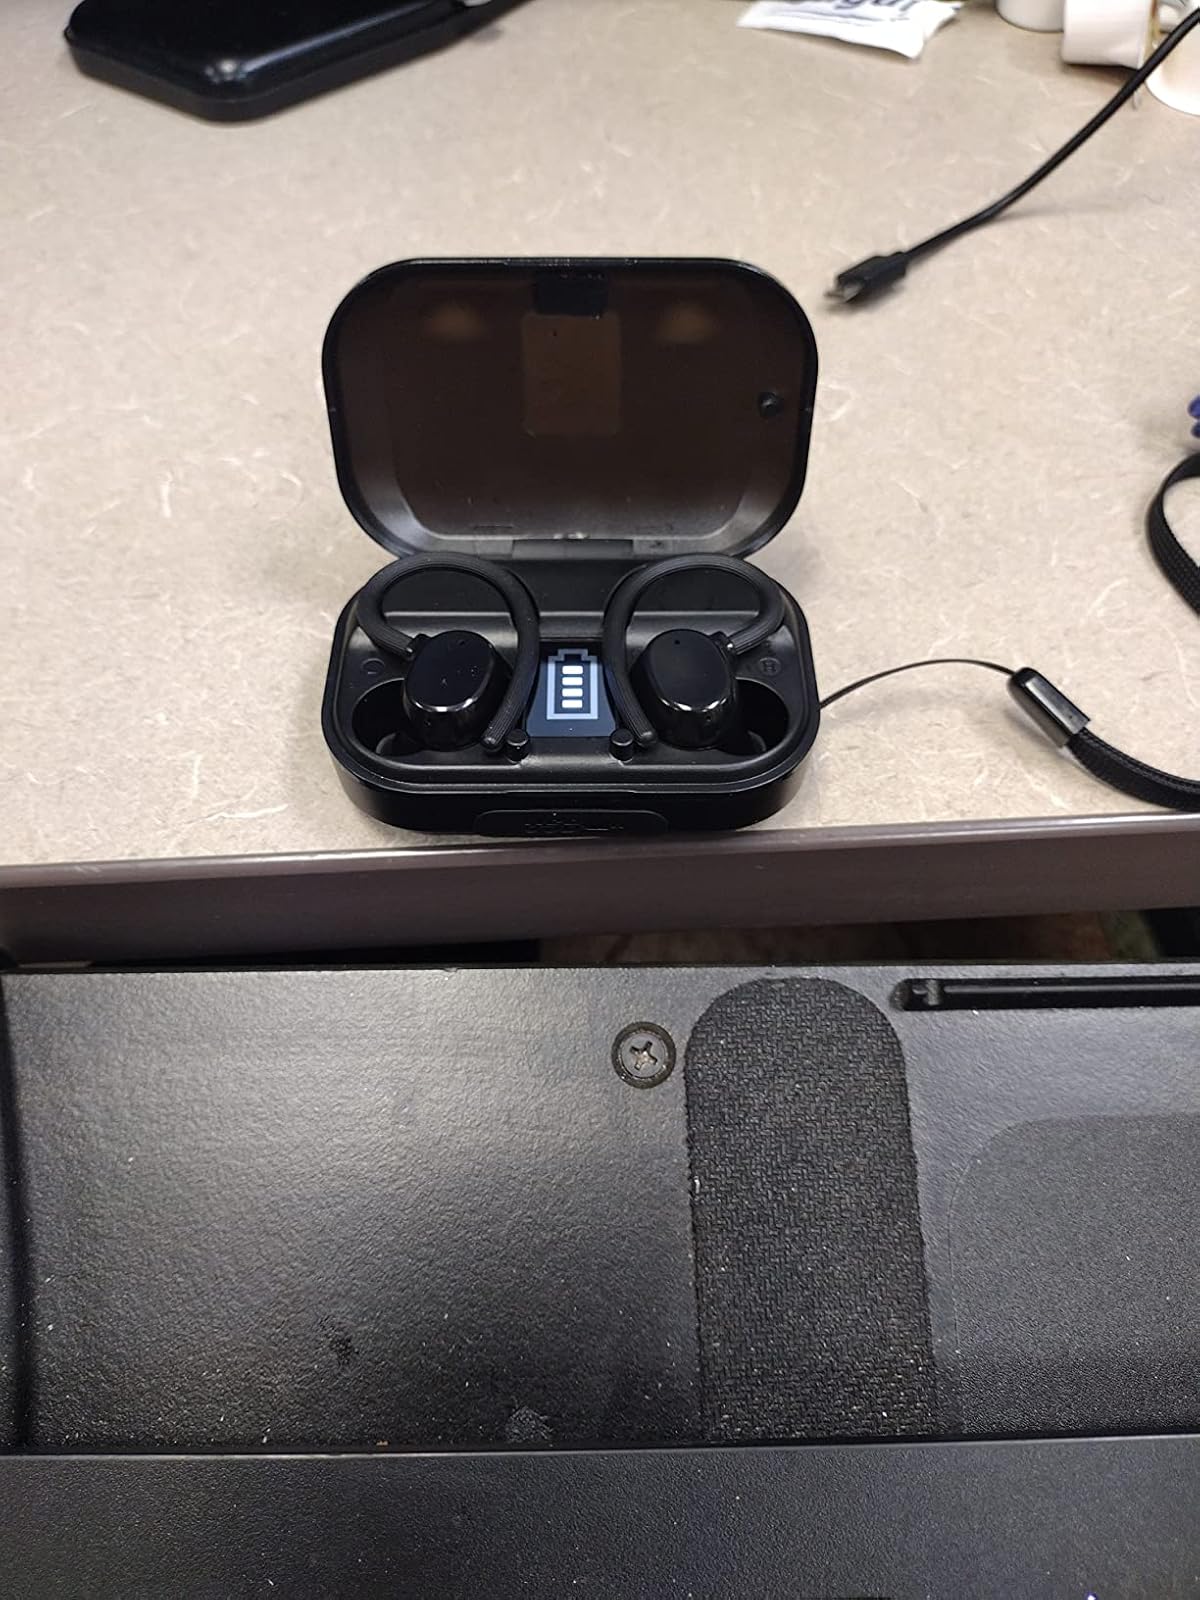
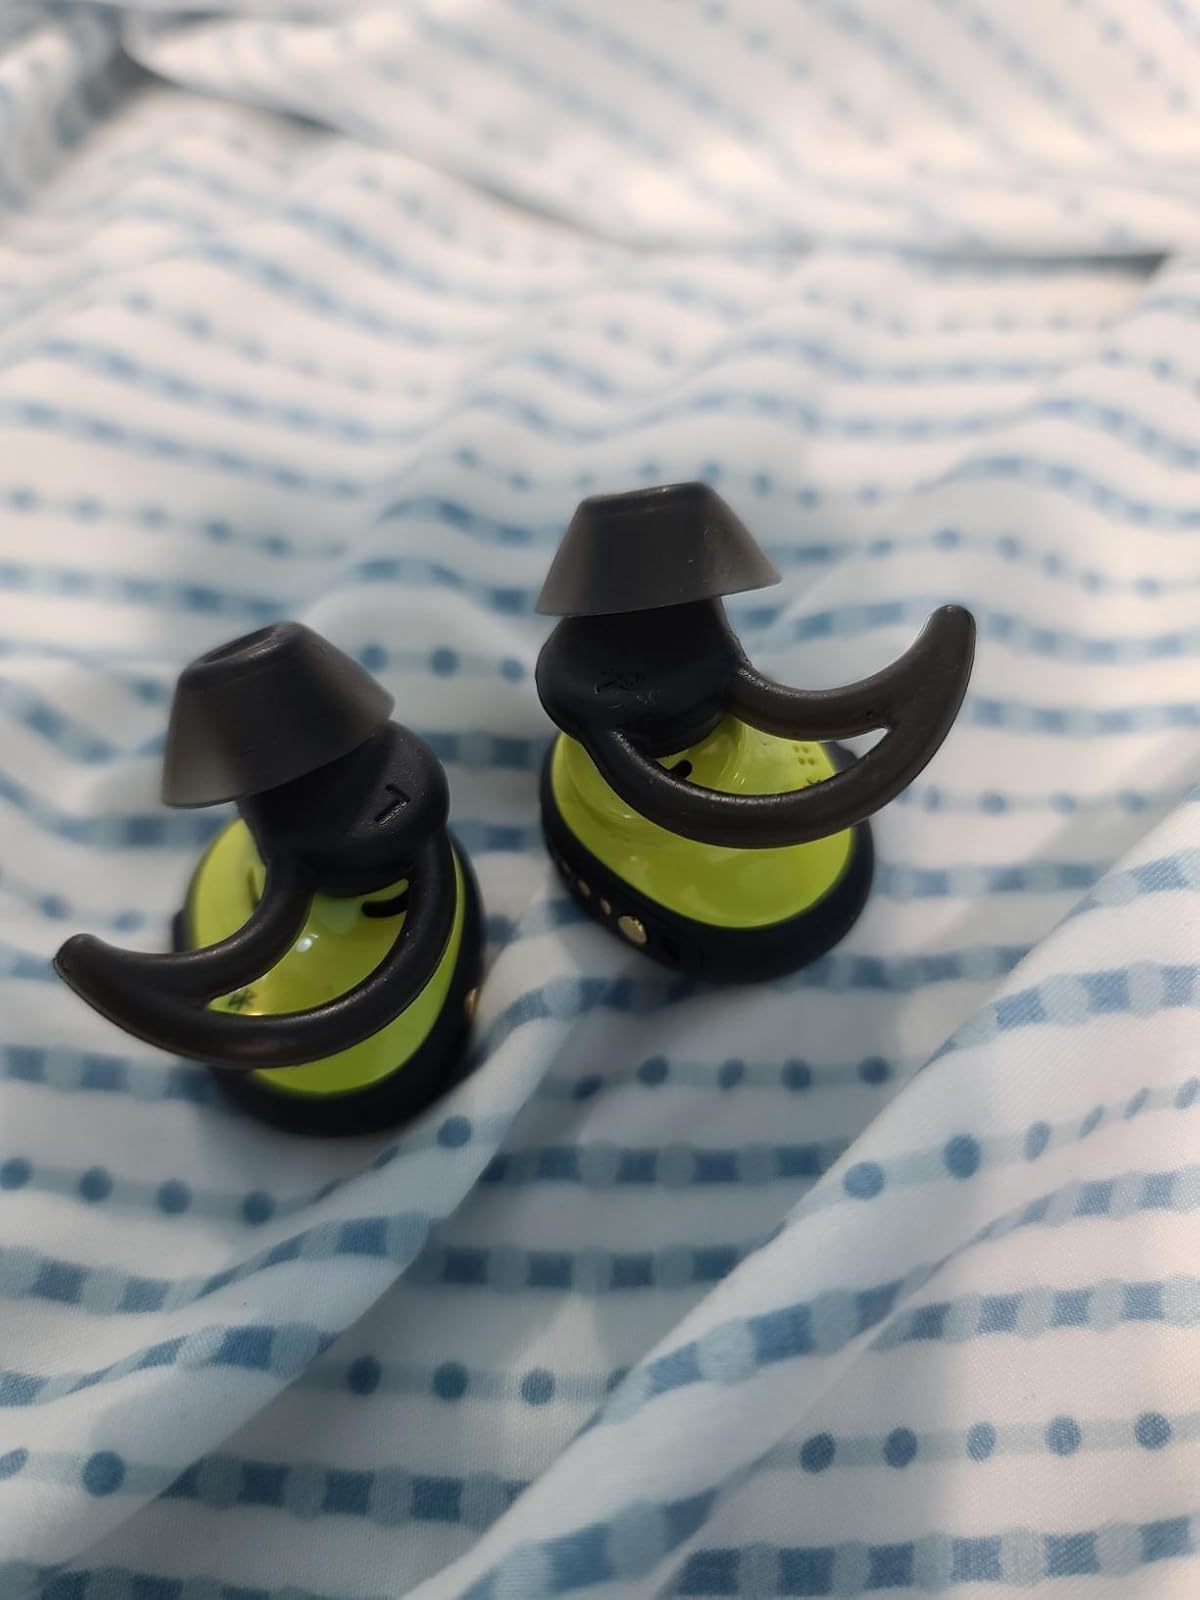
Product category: earbuds
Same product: no